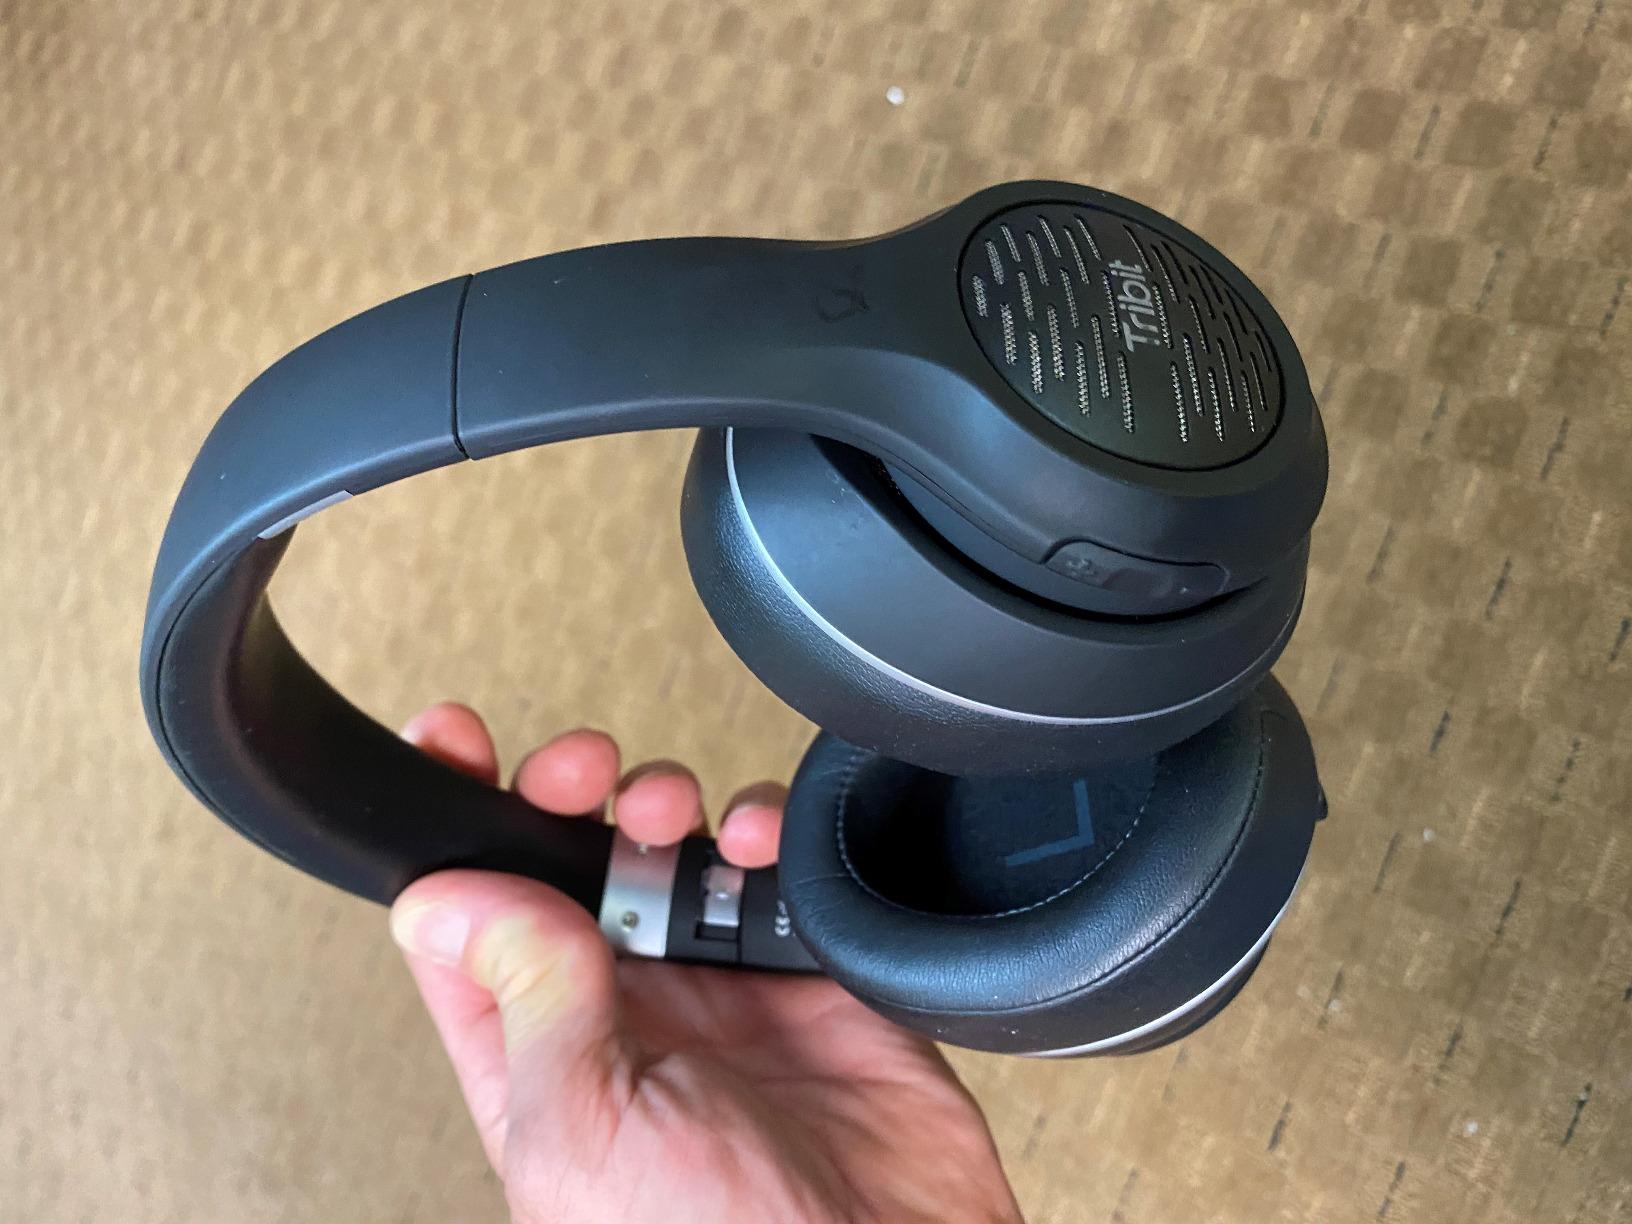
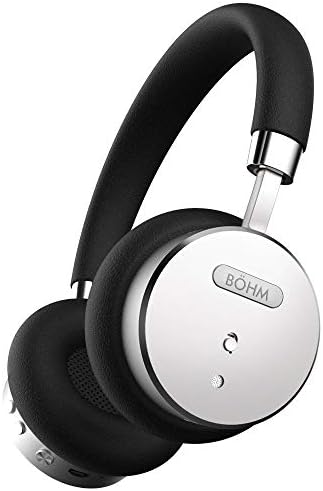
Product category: headphones
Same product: no